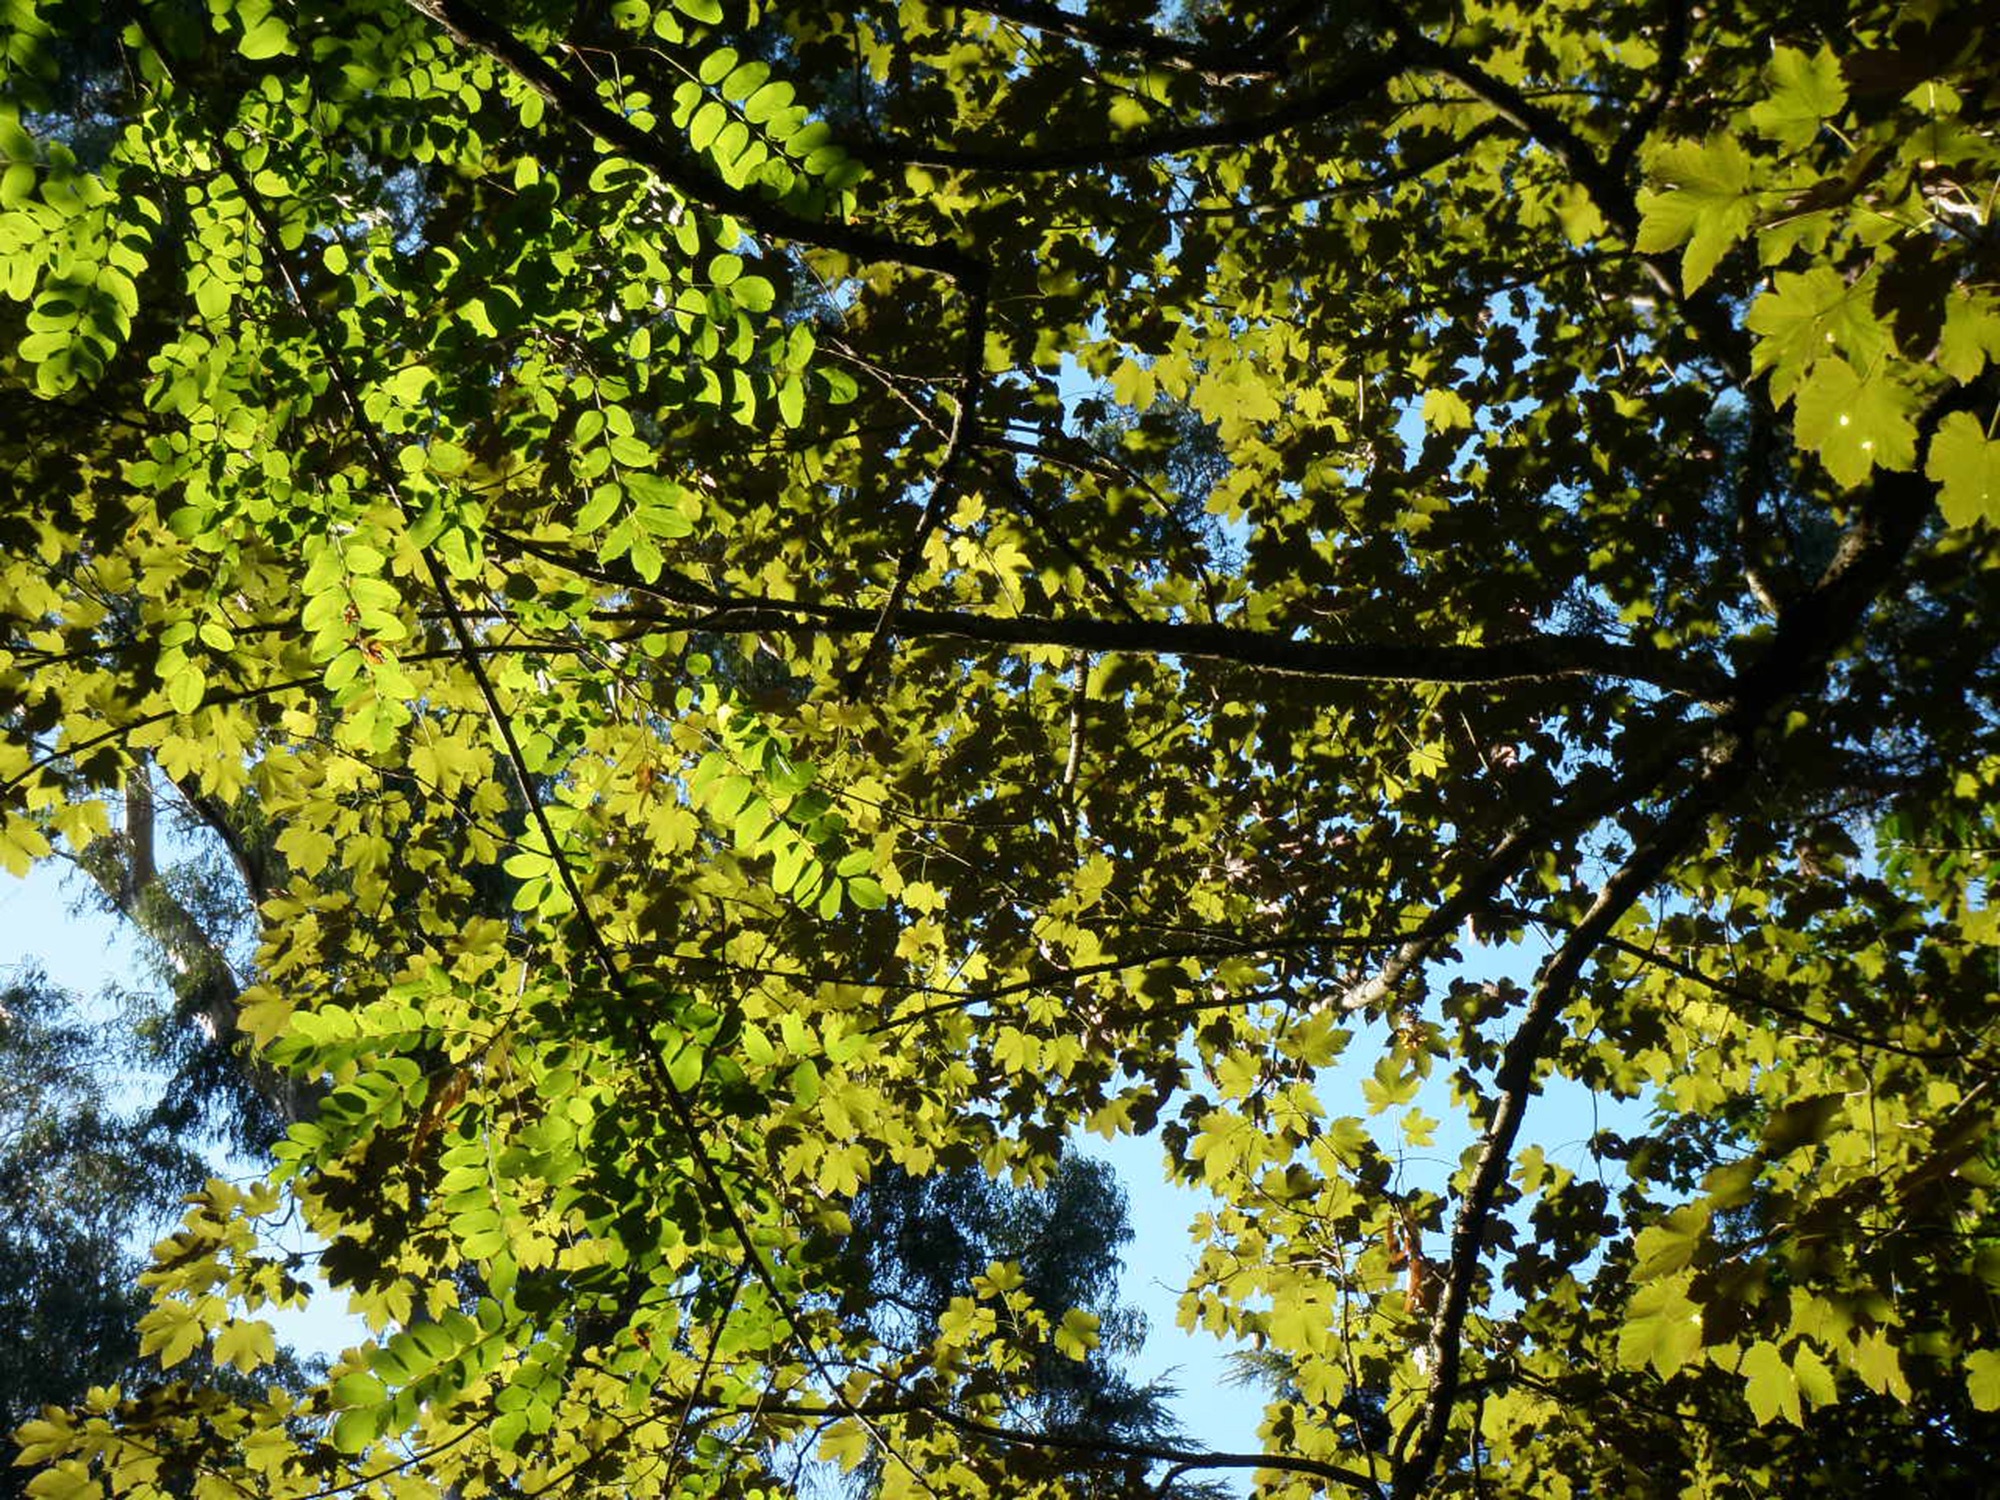
tree, nature, forest, branch, plant, sunlight, leaf, flower, green, reflection, autumn, park, botany, yellow, season, deciduous, woodland, woody plant, land plant